Ignace Reiss

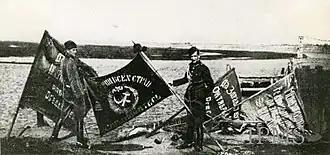
Reiss's brother died in the Polish–Soviet War in 1920 (here, Polish soldiers display captured Soviet battle flags after the Battle of Warsaw)

Reiss was born Nathan Markovich Poreckij in 1899 in Podwołoczyska (today Pidvolochysk), then in Galicia, Austria-Hungary (now Ukraine). His mother was a Lithuanian Jew but his father was not Jewish.